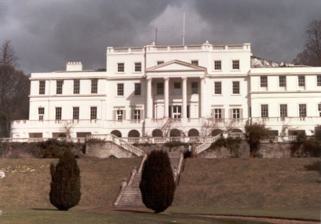
Building: Linton Park
Country: United Kingdom
Year built: 1730
Grade I listed English country house For the American painter, see Linton Park (artist) . Linton Park Linton Park house from the south Location within Kent General information Town or city Linton Country England Coordinates 51°13′18″N 0°30′58″E / 51.221739°N 0.516051°E / 51.221739; 0.516051 Linton Park , formerly Linton Place or Linton Hall , is a large 18th-century country house in Linton , Kent , England. Built by Robert Mann in 1730 to replace a much earlier building called 'Capell's Court', the estate passed through the ownership of several members of Mann's family before coming into the Cornwallis family. The house was enlarged to its current size in 1825. The house sits in a prominent location, part way down a south-facing slope which provides excellent views of the grounds and the Weald beyond. Gardens close to the house contain formal walks laid out in 1825 with specimen trees planted then and later. The house is a Grade I listed building and the garden and park is listed Grade II*. Other buildings and structures in the park are also listed. From 1985, Linton Park was the corporate headquarters of Camellia Group , an international agricultural company. History From the late 14th century, a house by the name of Capell's Court stood on the site of Linton Park. It took its name from a family of local landowners named de Capell who held the property from the late 14th century to the mid-15th century. It was then sold to the Baysden family who held it until the late 16th century, when it was sold to Sir Anthony Mayney. Mayney's grandson sold the estate to the judge Sir Francis Wythen . Wythen's daughter, Catherine, inherited the estate and, following her second marriage to Brigadier-General Sir George Jocelyn, the estate was sold to London merchant Sir Robert Mann. Around 1730, Mann demolished Capell's Court and built the first part of the present house. On his death in 1751, the house passed to his son Edward Mann. Edward Mann died in 1775 without legitimate children and the house passed to his brother the diplomat Sir Horace Mann . Sir Horace had taken the name of the estate as his territorial designation when made a baronet in 1755, but was permanently resident in Florence . Sir Horace Mann was a friend and long-time correspondent of Horace Walpole . After a visit to Edward Mann at Linton Park in 1757, Walpole wrote to Sir Horace in Florence that: "the house is fine and stands like the citadel of Kent; the whole county is its garden." On the death of Sir Horace in 1786, the baronetcy and the house passed to his nephew, Sir Horatio Mann MP, of Boughton Place in nearby Boughton Malherbe . The house, seen from a distance Sir Horatio died in 1814 and the house was inherited by James Cornwallis , Bishop of Lichfield , who was the widowed husband of Mann's older sister, Catherine. Cornwallis became the fourth Earl Cornwallis on the death of his nephew Charles Cornwallis, 2nd Marquess Cornwallis in 1823, but died himself in 1824. The estate passed to his son James , the fifth Earl. On the fifth Earl's death in 1852, the property was inherited by his daughter Julia. In 1862, she married William Amherst, Viscount Holmesdale (later, after her death in 1883, the third Earl Amherst ). By 1888, the estate was in the possession of Fiennes Stanley Wykeham Cornwallis MP (created 1st Baron Cornwallis in 1927), grandson of the fifth Earl Cornwallis's other daughter Jemima Isabella Mann. He owned the house until his death in 1935. His first son, Captain Fiennes Wykeham Mann Cornwallis MC , was killed in an IRA ambush near Gort , County Galway in 1921, and so the first baron was succeeded by his second son, Wykeham Stanley Cornwallis . The second baron sold the house in 1937 and it became the property of Olaf Hambro, a member of the Hambro banking family . Following the death of Hambro in 1961, the house was sold to the Daubeny family. The house and its nearest surrounding land were sold to the Freemasons in 1974 and were briefly operated as a school before passing into corporate ownership by Camellia Group plc in 1985. In 2023, after extensive restoration, the house and estate were offered for sale for £32 million through agents Strutt & Parker . Buildings The north side of Linton Park house showing its position on an escarpment and the view beyond Robert Mann's original 1730s house was a two-storey brick building seven bays wide with a break front. This was extended for the fifth Earl Cornwallis in 1825 by Thomas and William Cubitt . The Cubitts' alterations included adding a third storey to the original house and building two-storey wings four bays wide on each side. The house was also refinished with stucco render . Its hipped roof is covered with slates . The entrance to the house is on the north side through a single storey portico . The north façade features tall sash windows on the ground and first floors of 12 panes; the second floor windows to the central section are shorter and of nine panes. moulded stucco cornices run above the ground and first floor windows. The east and west façades are five bays wide with a two-storey projecting bay on the east end and a single-storey projecting bay on the west end. Due to the slope of the site, the south façade, which overlooks the main part of the grounds, stands on a raised and terraced platform with the ground floor raised to first floor level and the basement becoming the ground floor. Above the terrace, the façade has the same general arrangement as the north façade, but the wings project slightly past the central section, which has a two-storey pedimented portico. Each wing previously had a single-storey bay at its centre but these have been removed. Internally, a number of rooms feature period wall and ceiling decorations including the entrance hall, which dates from the original 1730s building and features moulded panelling and cornices, a marble fireplace and ornamental plaster ceiling and an arabesque frieze . The stairwell is lit from above with a roof light and features a cantilevered stair with iron balusters from the 1825 adaptation with a later brass handrail. To the north-east of the house is the estate's former stable building. This was built around the time of the fifth Earl's extension of the house and is aligned on a north–south axis. The building comprises three three-storey gable -fronted pavilions separated by a pair of two-storey wings. The façades are of brick, with the west façade painted white and the east unpainted. The roof is of slate with a clock tower in the centre of the east side of the central pavilion. Close to the stables is an underground brick-built ice house accessed by a vaulted tunnel. The ice house dates from 1788. The main house is a Grade I listed building and the stables and the ice house are listed Grade II. Park Formal gardens at Linton Park, 1906 Approached across parkland along a tree-lined drive from a lodge to the north, the house sits in a landscape of approximately 132 hectares (330 acres) of parkland, woodland and farmland part way down a south facing greensand slope overlooking the valley of the River Beult . Although now simplified without the intensive planting used in earlier centuries, elements remain of the formal gardens designed by John Claudius Loudon in 1825 that were previously arranged on the north, south-east, south and west sides of the house. Immediately to the south of the house is a wide 100-metre (330 ft) long terrace with a stone balustrade . From the centre of this, aligned with the central portico of the house, stone steps descend in three flights over grass covered terraces to an oval lawn around the perimeter of which runs a gravel path and from which paths run to the east and west. In the centre of the lawn is a sundial . A wide lawn to the south-east of the house is ringed by paths and divided by another on a north–south axis. This is interrupted by flights of steps and a fountain pond. Two small temples are positioned amongst trees part way down the slope. To the west of the house, Loudon laid out a flower garden. Later in the 1860s this was replanted with roses, but it is now lawns. At the south end of a walkway through this section of the garden is a water and rock garden known as "Jacobs Well". From the north end of the walk an avenue of giant sequoias planted in 1864 runs north-west towards the parish church of St Nicholas . Other Giant Sequoia are planted around the gardens. Close to the church, at the end of a paved walk is a small Gothic folly designed by Richard Bentley . South of the avenue is a grass amphitheatre cut into the slope. The southern perimeter of the formal garden is formed by a ha-ha . To the south, beyond the formal gardens, the steepness of the slope reduces and the estate continues as open parkland with a tree-fringed lake about 500 metres (1,600 ft) south of the house. The gardens and parkland are listed Grade II*, with a number of features in the garden also individually listed for their group value with the house and park. The north lodge, the steps to the south of the house, the sundial on the oval lawn and the folly are all listed Grade II. The estate is private property and is not open to the public, but the Greensand Way long-distance walk crosses the parkland east-west to the north of the house and a public footpath crosses the southern parkland close to the lake on a similar alignment. See also Grade I listed buildings in Maidstone References